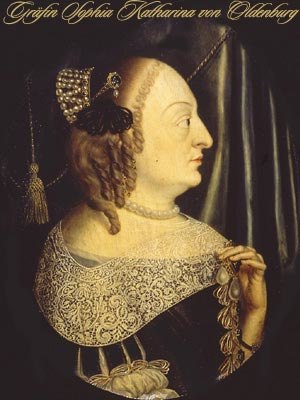
Sophie Katharina af Slesvig-Holsten-Sønderborg
Sophie Katharina af Slesvig-Holsten-Sønderborg var en dansk-tysk prinsesse, der var grevinde af Oldenborg fra 1635 til 1667. Hun var datter af hertug Alexander af Slesvig-Holsten-Sønderborg og blev gift med grev Anton Günther af Oldenborg.